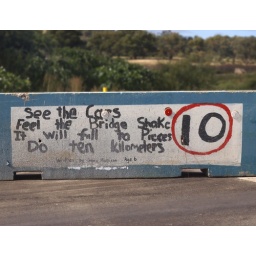
The replacement bridge over the river near the Sandwash